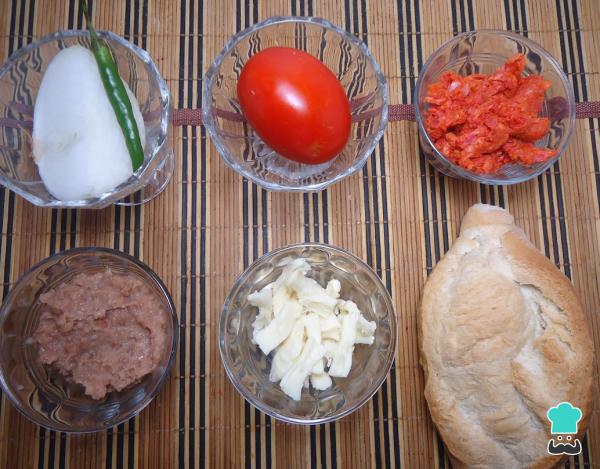
A continuación te presentamos los ingredientes. Recuerda que el tipo de pan para hacer los molletes pueden variar según lo que tengas en casa.